Julius Kemna

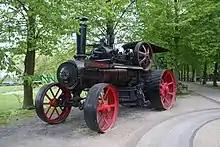
A Kemna steam locomotive

After the end of the 1870–1871 war, Kemna believed the time had come to bring steam plows to German agriculture in large numbers, achieving his desire by acquiring English steam plow etchers and making them known to landowners through contract plowing. This Practical experience led Kemna's company to free himself more and more from English producers and become a self-sufficient entity. One of the first steps in this process was to make the plows for the locomotives sourced from abroad (which means that Kemna adapted its plows to these locomotives and thus also became successful on the international stage). In 1882, Kemna started producing road construction machines and other steam engines. In the course of the next years, in which the production of steam road rollers made rapid progress, the construction of chopping machines for high-power drives was initiated, which became one of the primary production sectors within Kemna.